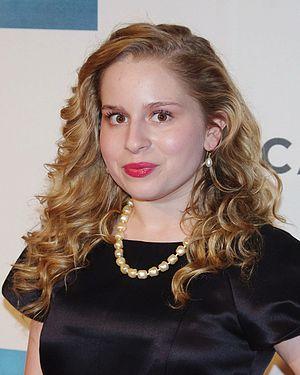
Allie Grant est une actrice américaine.